Royal Botanic Garden, Sydney

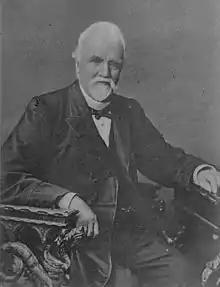
Charles Moore

In 1848 John Carne Bidwill was appointed (the first such title) Director, by Governor Fitzroy. Meantime in England horticulturist Charles Moore (1820–1905) was appointed Director by the English Government. Bidwell was succeeded the following year by Moore. Bidwill was offered the post of Commissioner of Lands, Wide Bay. Moore was a Scotsman who had trained in the Botanic Gardens of Trinity College, Dublin. Moore remained Director for 48 years (1848–96) and did much to develop the Botanic Gardens in their modern form. He boldly tackled the problems of poor soil, inadequate water and shortage of funds to develop much of the Gardens as we see them today. The Palm Grove at the heart of the Garden is a reminder of his skill and foresight, as is the reclaimed land behind the Farm Cove seawall which significantly expanded the area of the Garden. Moore renovated paths throughout the upper gardens, built new paths in lower garden and added were added to the lower gardens between 1848 and 1858. Between 1848 and 1879 Moore organised construction of the sea wall and reclamation of Farm Cove's tidal flats (work proceeded in two stages) to expand the Lower Garden, the wall being built of stone recycled from demolished Old Government House in Bridge Street, and a long walk was established along Farm Cove. Ornamental ponds in the lower garden were laid out using Farm Cove creek, water supply for upper gardens was aided by water pipe installed from Macquarie Street.